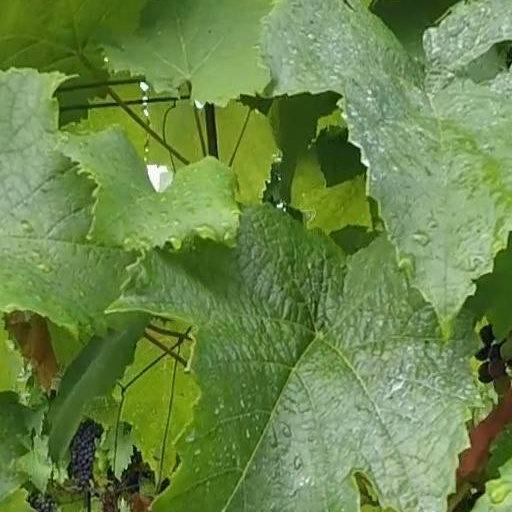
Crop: grape